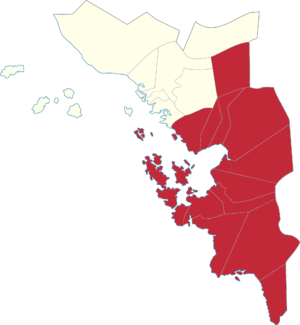
La province de Samar aux Philippines est constituée de deux circonscriptions législatives, chacune représentée par un député à la Chambre des représentants. Une troisième circonscription existait de 1907 à 1969, avant que la province ne soit divisée en trois — Samar occidental, Samar oriental et Samar du Nord — par l'acte républicain nᵒ 4221, puis intégrée momentanément à la Région VIII de 1978 à 1984.